Paul Dougherty (artist)

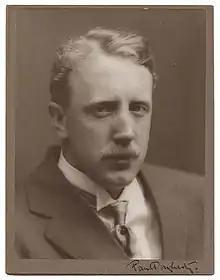
Paul Dougherty, c. 1920

In order to advance his studies, Dougherty and his younger brother, the stage actor Walter Hampden Dougherty (1879–1955), left on an extended trip to Europe. On this sojurn, he sketched and painted throughout the continent and studied the Old Masters in museums in order to educate himself. Munich, Venice, Paris and Florence were all stops on the Dougherty brother's European tour. In 1901 Dougherty sent a landscape painting home for the annual exhibit of the National Academy of Design and he showed his landscapes with the Academy for the next several years. In Paris he met a young Swedish music student named Antje Berthe Lund and they were married in 1902. The Doughertys returned to America and the artist opened a home and studio in Nutley, New Jersey, where their daughter Lisa was born. Tragically, Antje Dougherty died of appendicitis just weeks later. Soon after returning to the United States, Dougherty began to work on Monhegan Island, Maine, an area which was already a famous summer place for painters. In Maine, the young painter began to build his first significant body of the marine paintings he would become known for and the dramatic views of the Island offered him a host of subjects. He joined the Society of American Artists in 1904, a group of younger painters who had broken away from the National Academy years before because it was then dominated by the aging members of the Hudson River School. When the Society merged with the National Academy in 1905, Dougherty automatically became an Associate Member. In 1907 he had his first exhibition at the William Macbeth's Macbeth Gallery in New York City. Irish born William Macbeth (1851–1917) was the first dealer to only represent American artists and he opened his first gallery in 1892. Macbeth and Dougherty forged a lasting friendship and the young painter began a long series of successful exhibitions in the 5th Avenue Gallery.